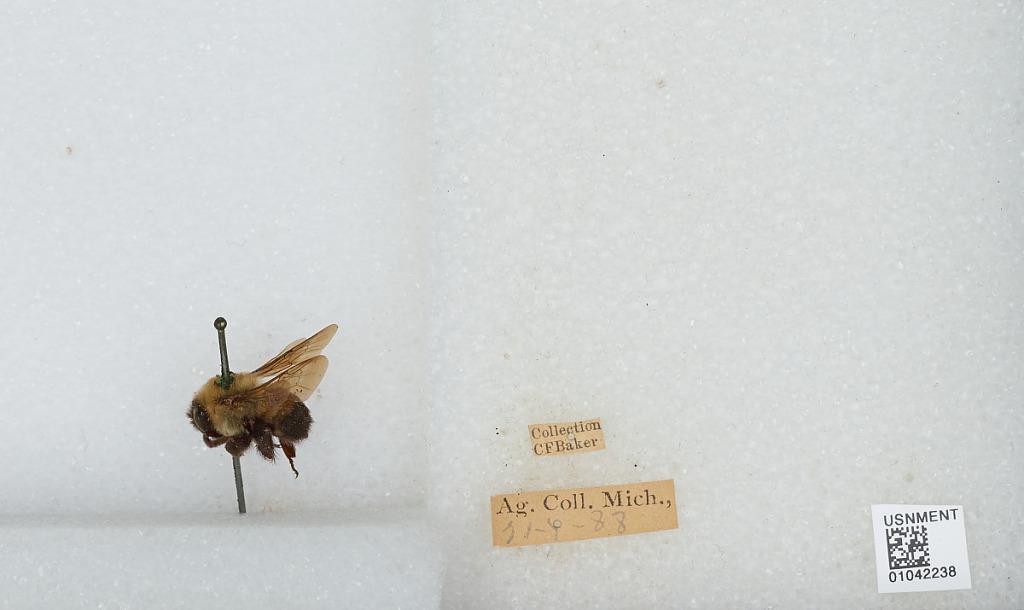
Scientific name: Bombus sp.
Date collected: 1888-7-21
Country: United States
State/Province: Michigan
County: Ingham
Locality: Michigan State University
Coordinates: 42.7325, -84.481